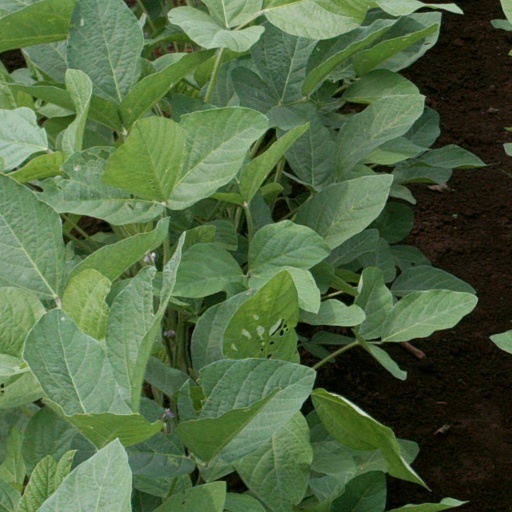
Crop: soybean